Cheong (food)

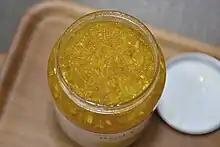
A jar of "yuja-cheong"

Cheong is a name for various sweetened foods in the form of syrups, marmalades, and fruit preserves. In Korean cuisine, "cheong" is used as a tea base, as a honey-or-sugar-substitute in cooking, as a condiment, and also as an alternative medicine to treat the common cold and other minor illnesses.